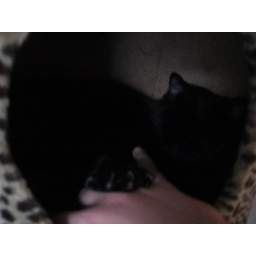
Long string Freya attacking and glaring at my hand in cat tree